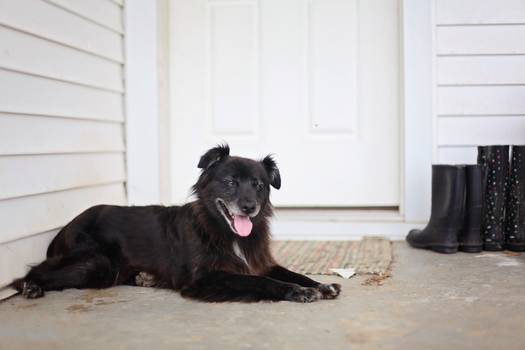
Label: No Watermark